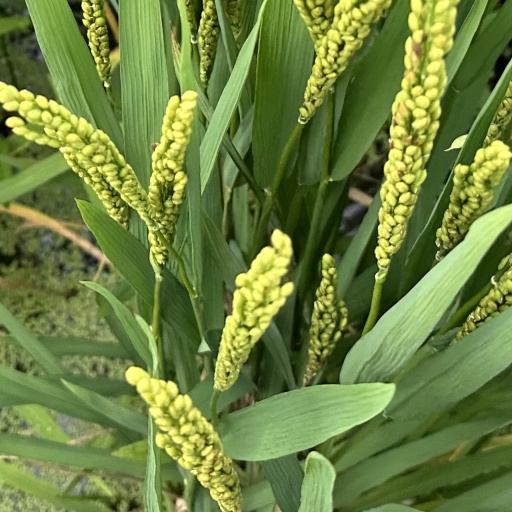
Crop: rice